Black Ozarkers

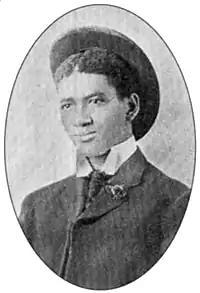

After emancipation and throughout the late 19th and early 20th century, music traditions in the Black communities of the Ozarks were kept alive inside of Black institutions like the church and schools, also with parents and elders passing on their knowledge and teaching the younger generations. Many Black musicians across the Ozarks would use their musical talents to find work and make a living. Banjo and fiddle players would play at weekend parties and dances for both Black and White audiences. Piano players and organist played in churches, saloons, juke joints, brothels and gaming houses. Later vocal groups and brass bands were formed and would find work at clubs, resorts and social events. Some musicians would give music lessons, become musically literate and teach music formally at schools. Some would find local fame and others would reach audiences across the country having an impact on American pop culture and early American music genres like ragtime, jazz, blues and country. Musicians like William A. Driver, from Laclede County, would become one of the most celebrated fiddlers in Missouri in the early 20th century. Musicians like James Scott from Neosho, would be regarded as one of the most important and influential ragtime composers, second only to Scott Joplin. The vocal quintet The Philharmonics, who were born out of the Black church in the Ozarks, would make history for being among the first Black Americans to make regular appearances on nationally broadcast television in the 1950s.